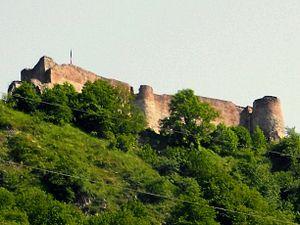
Le château de Poenari ou citadelle de Poenarie aujourd'hui en ruine, est situé en Roumanie dans la région de Vâlcea du comté d'Argeș entre les Carpates et la plaine du Danube.